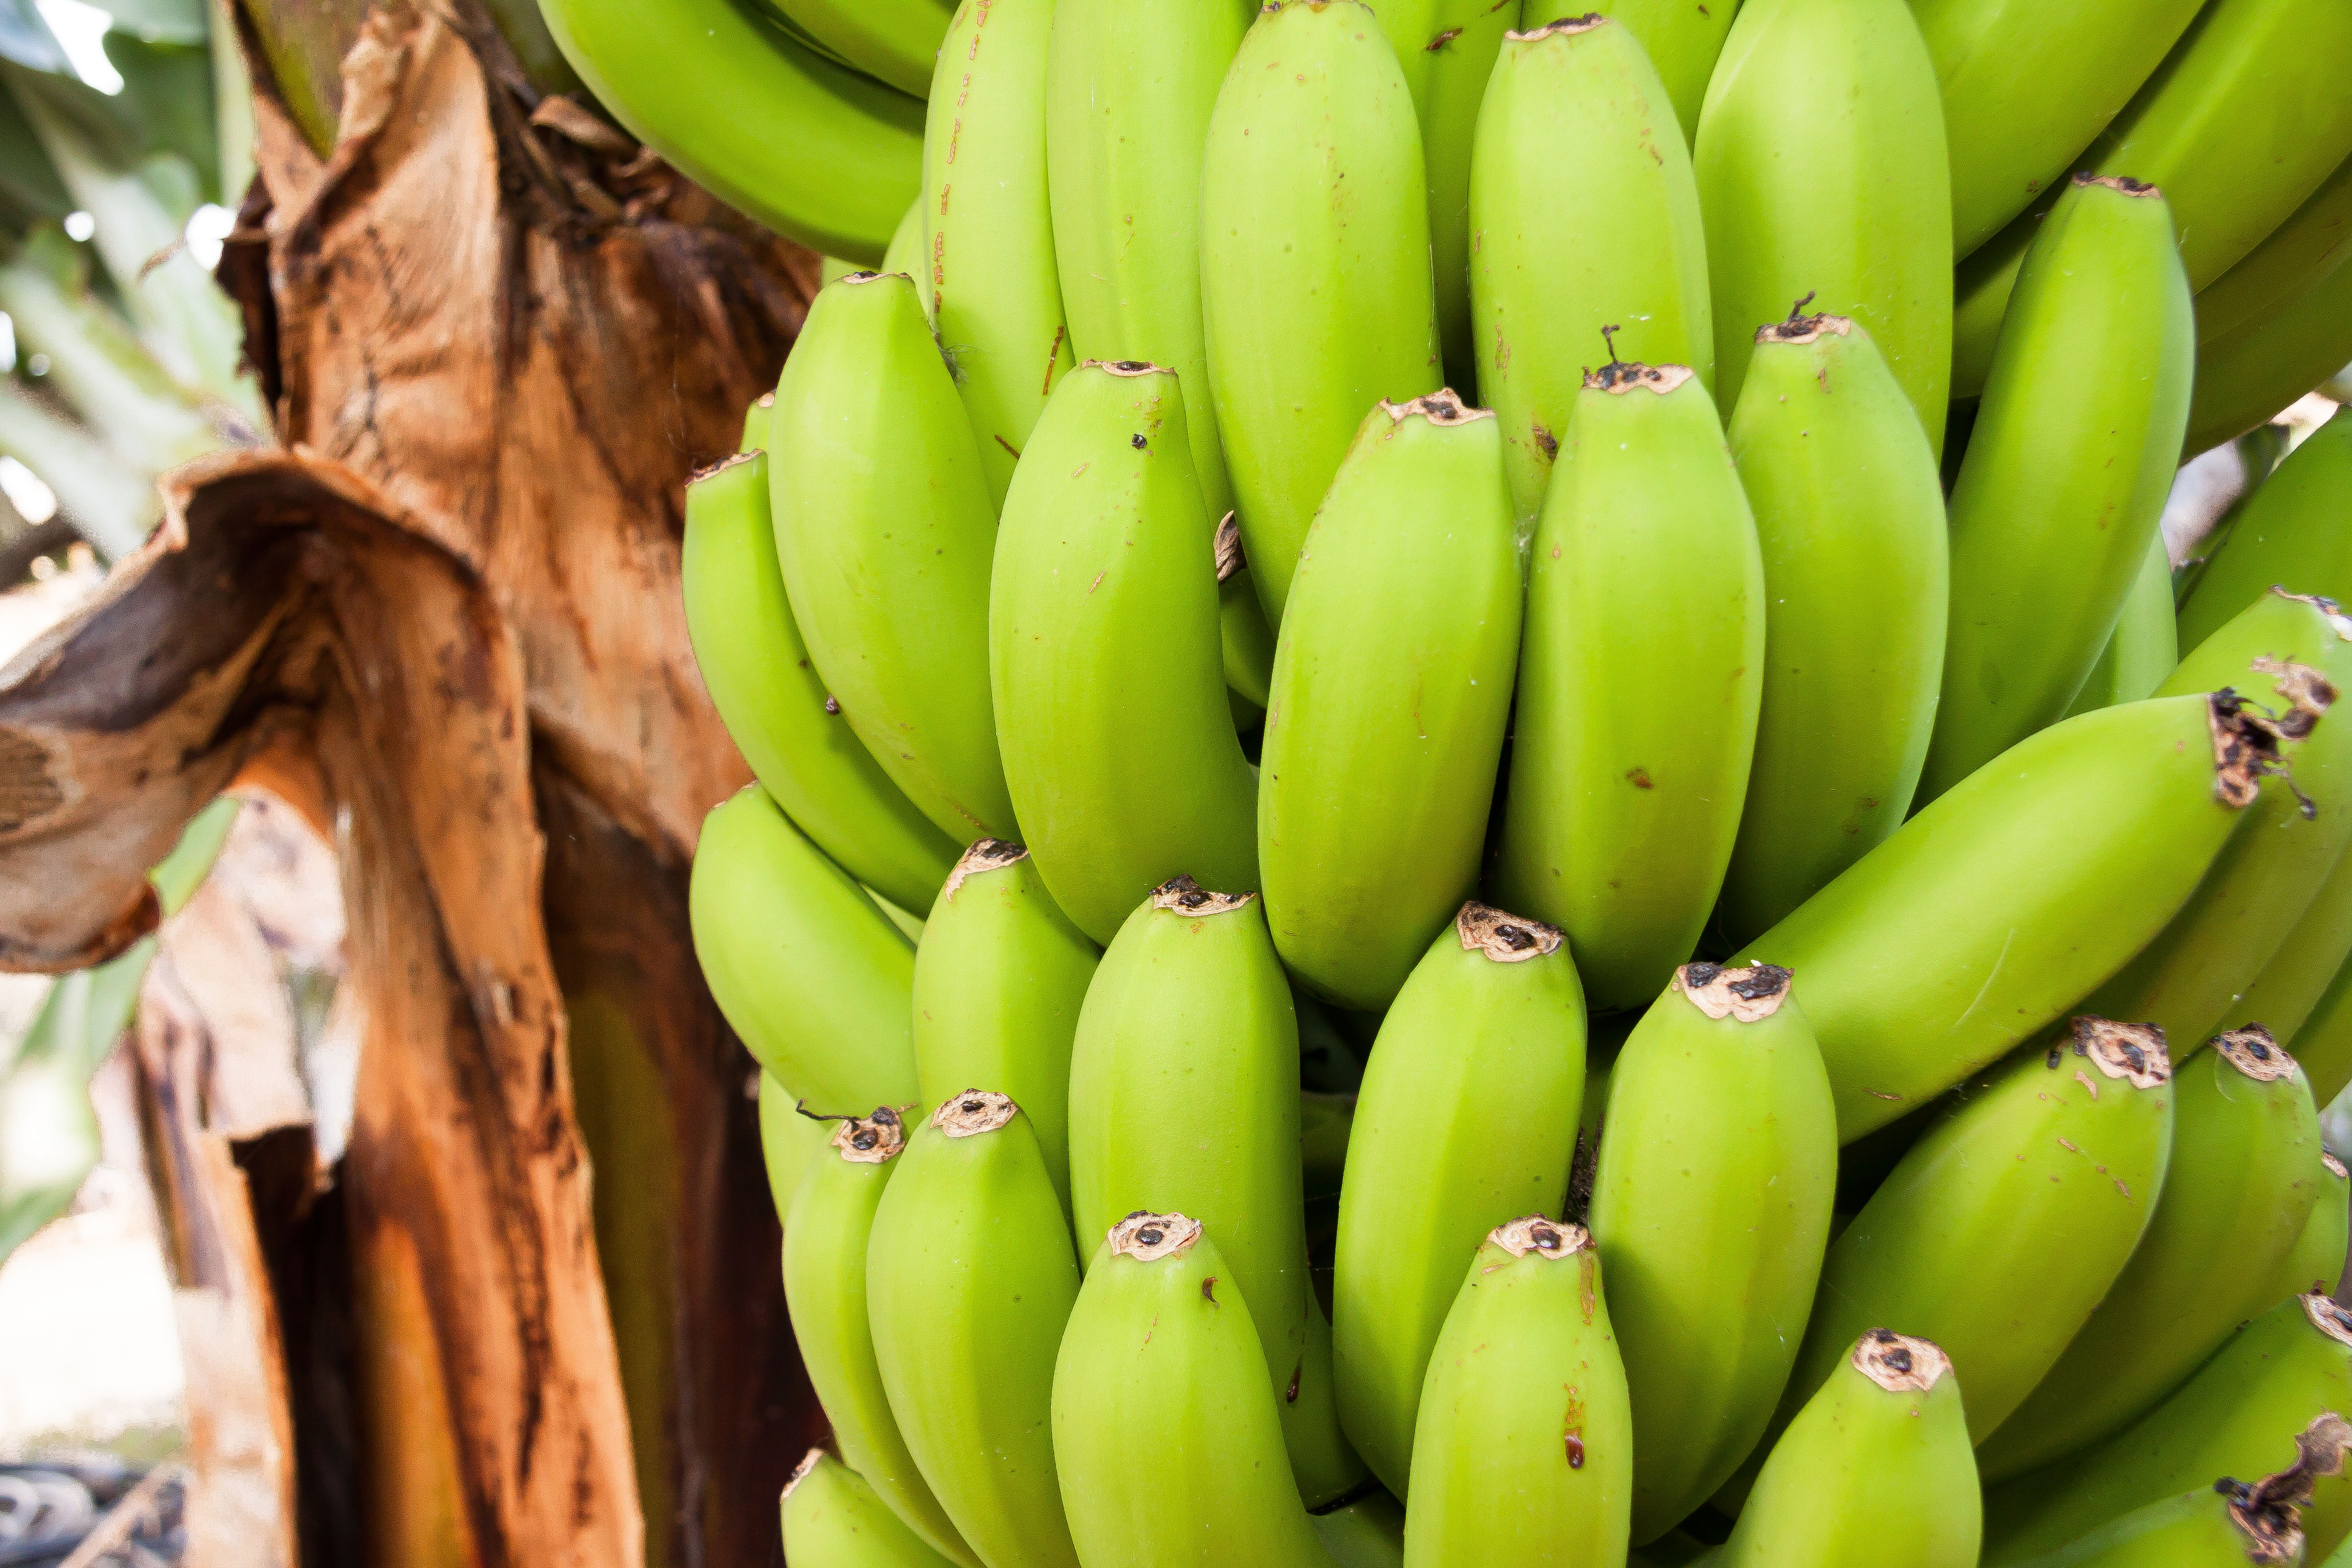
nature, plant, fruit, food, green, produce, crop, botany, yellow, banana, eat, flora, bananas, plantation, exotic, musa, infructescence, flowering plant, genus, banana plant, land plant, banana family, cooking plantain, musaceae, dessert banana